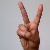
The image shows a hand gesture representing the letter 'V' in Indian Sign Language.